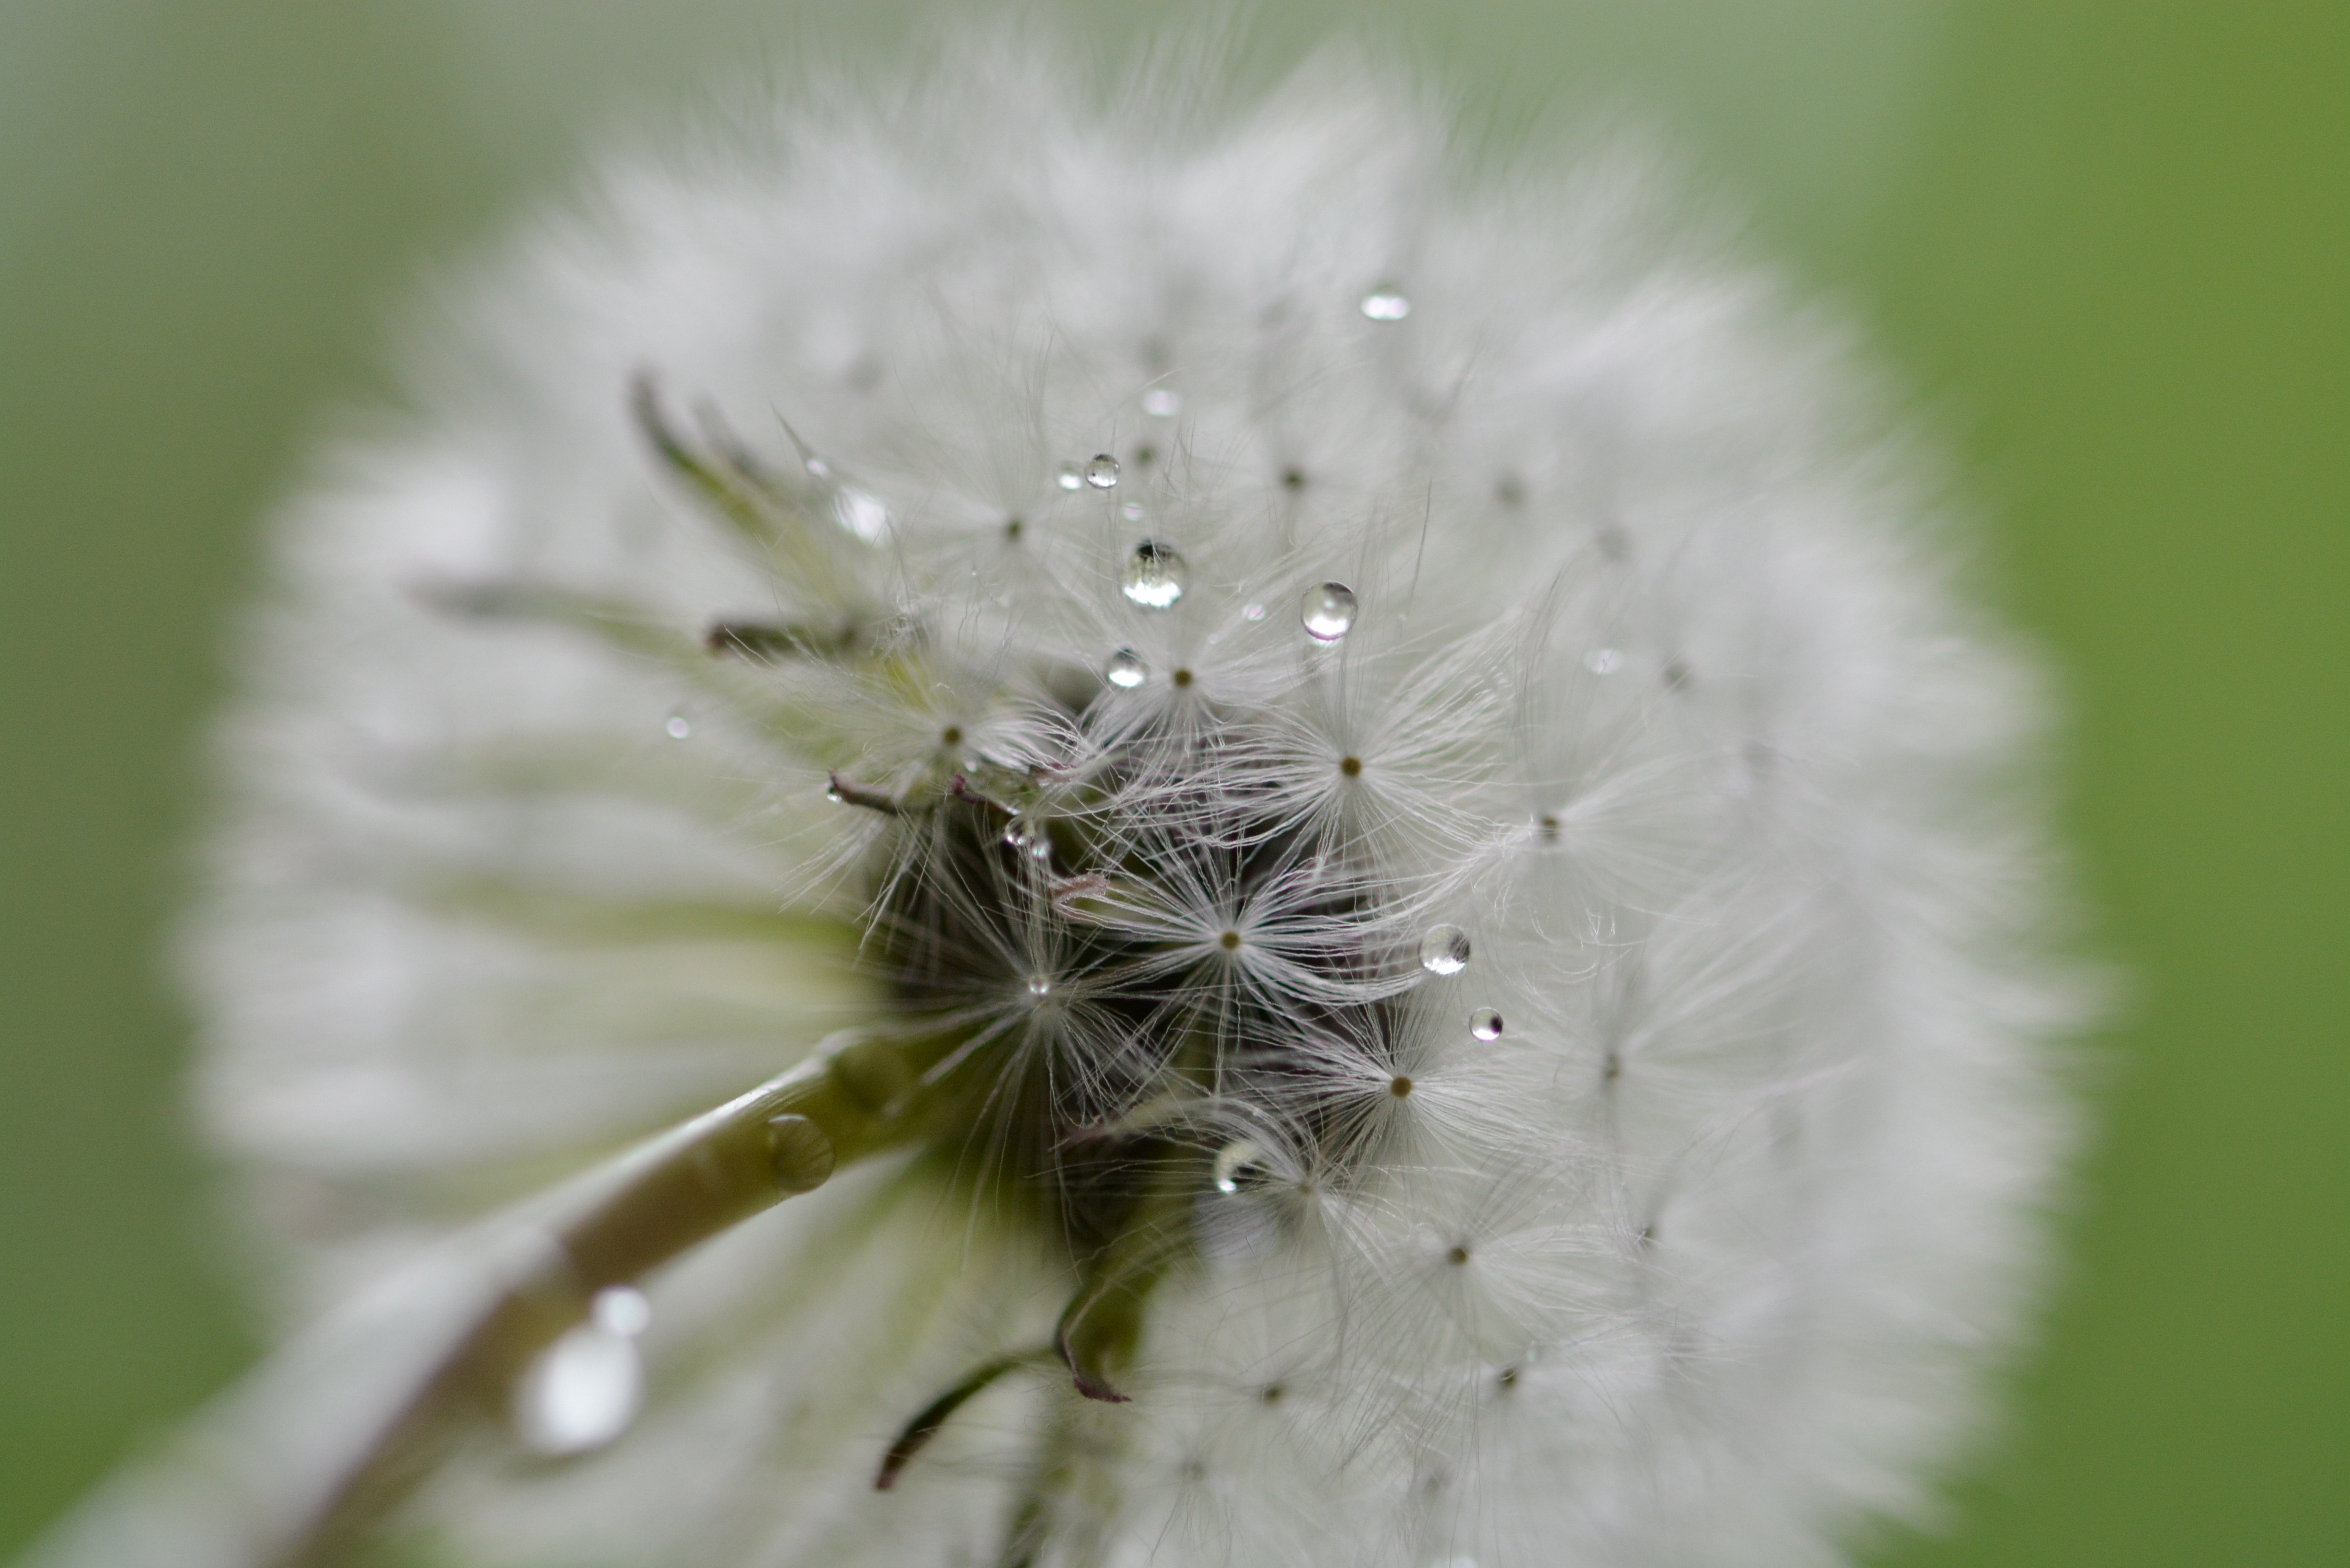
nature, grass, plant, photography, dandelion, flower, petal, raindrop, wet, green, botany, flora, fauna, drip, wildflower, close up, drop of water, macro photography, flowering plant, daisy family, plant stem, land plant, thorns spines and prickles